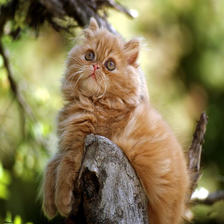
Species: cat
Breed: Persian